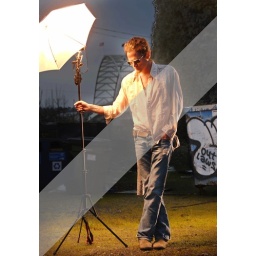
work in progress... messed up the tree in the BG trying to fix a boring sky